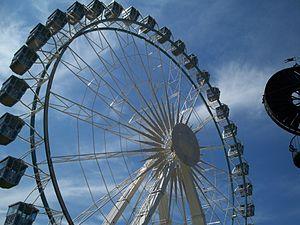
Attraction du parc Nigloland à Dolancourt dans l'Aube.
Nigloland est un parc d'attractions situé à Dolancourt dans le département français de l'Aube.
Dolancourt est une commune française située dans le département de l'Aube en région Grand Est. La commune est connue des touristes depuis l'installation en juin 1987 sur son territoire du parc d'attractions Nigloland avec 500 000 visiteurs par an.